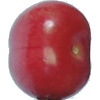
Label: Cherry 2